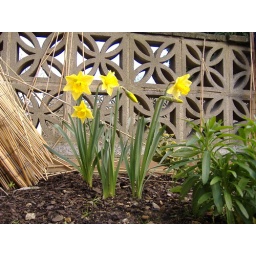
The first thing to flower in my garden. Ignore broken fence - I don't know what to do with it...